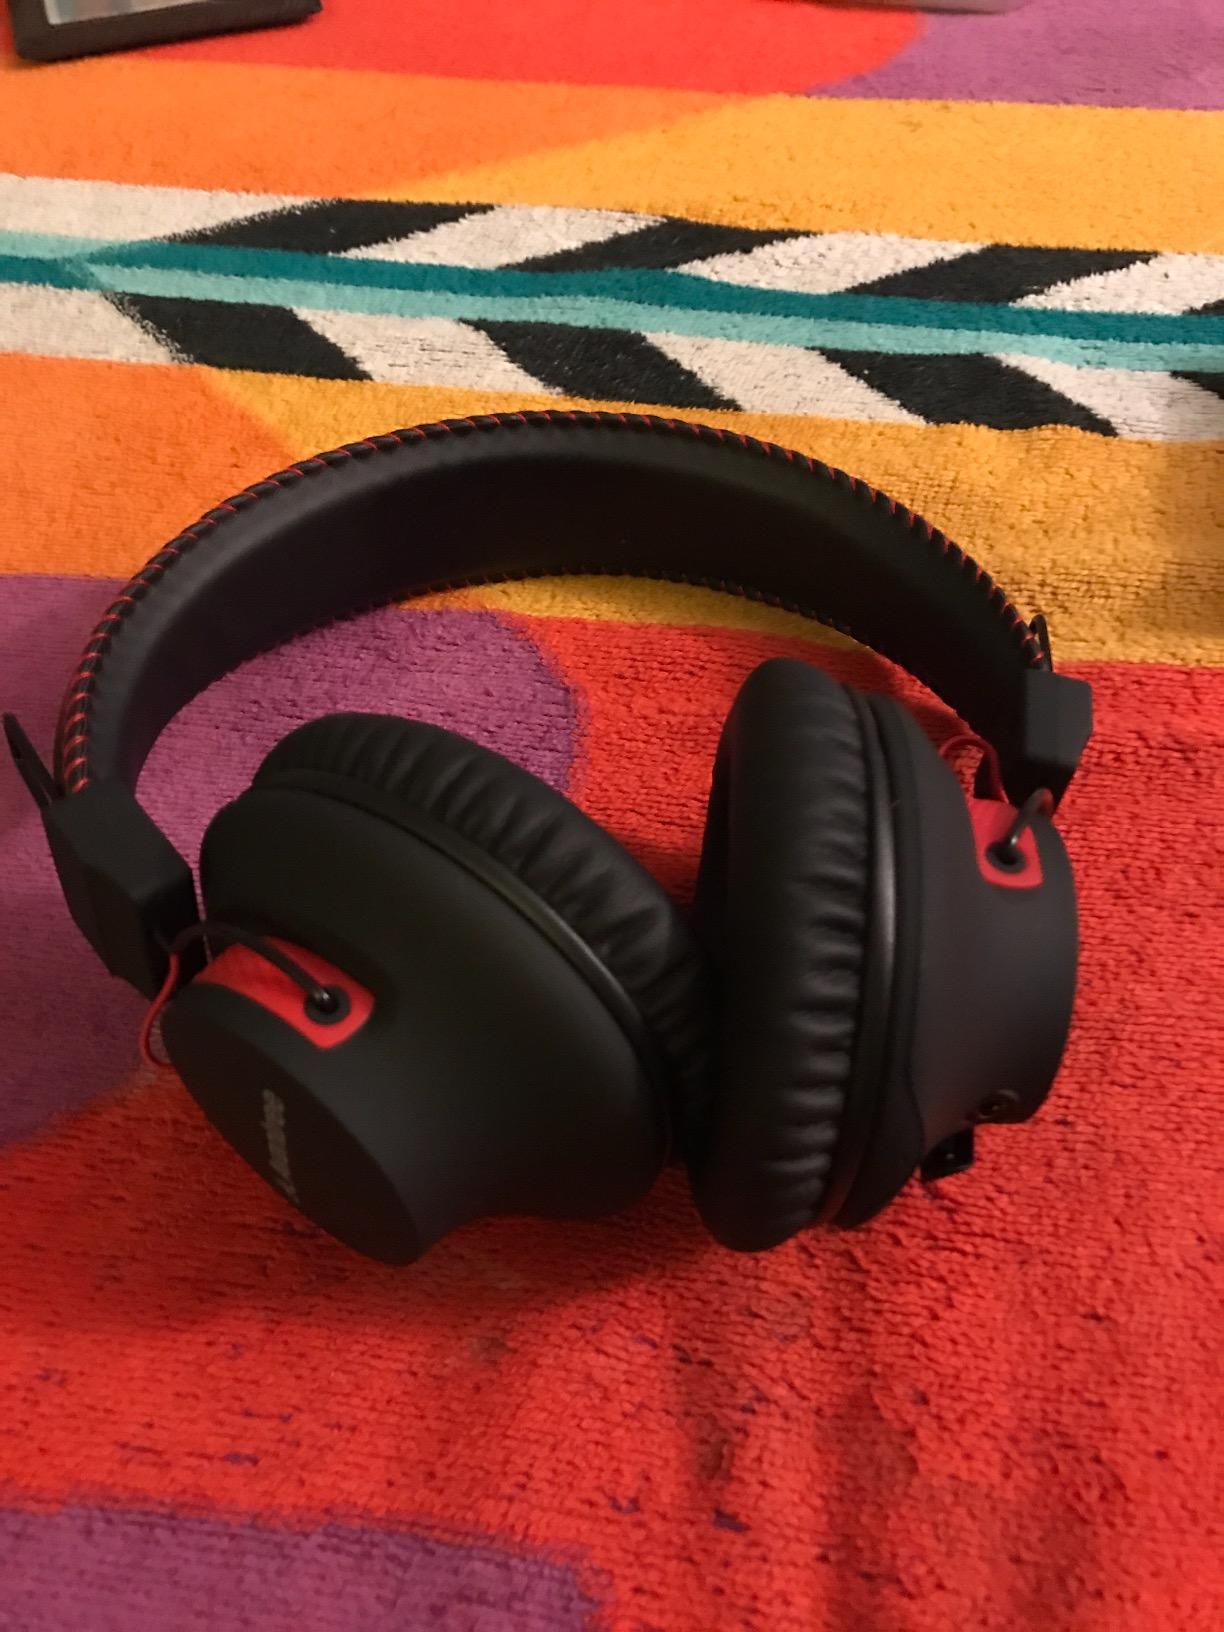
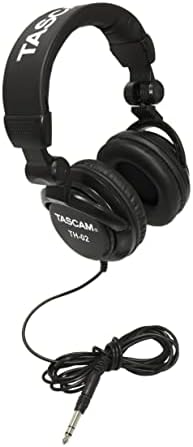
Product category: headphones
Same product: no